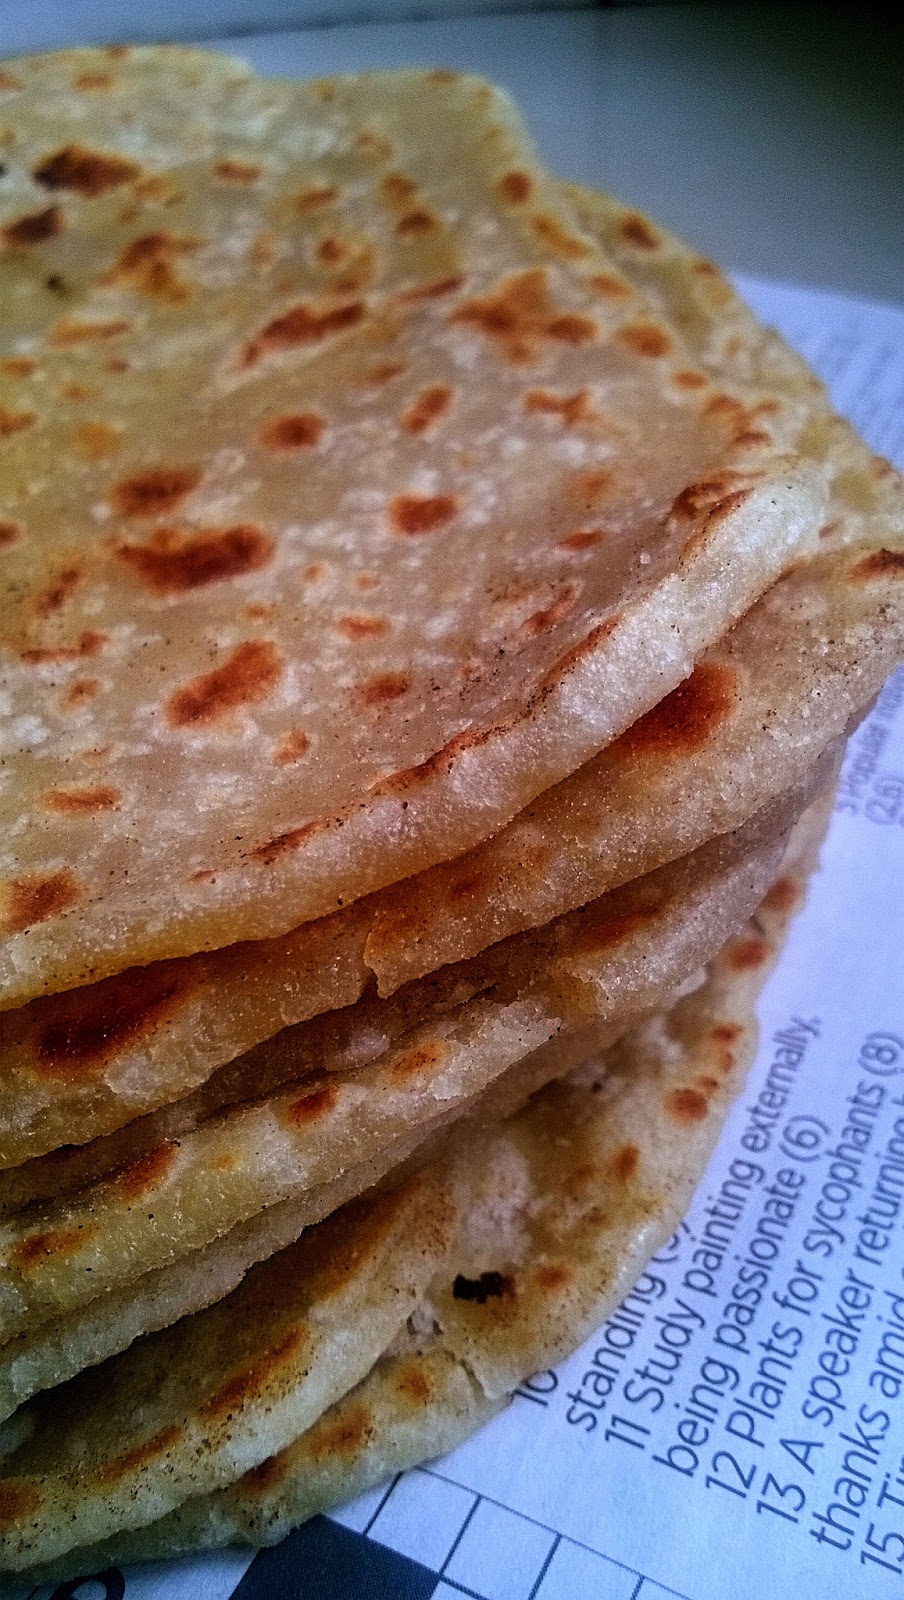
Dish: chapati